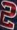
Number: 2